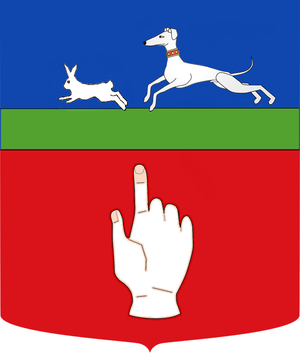
La famille Acquisti est une famille patricienne de négociants agrégée au corps de la noblesse de Venise le 1ᵉʳ septembre 1686 moyennant finance. Elle est originaire de Gardone Val Trompia. Elle fit fortune avec la poudre et les bombes.